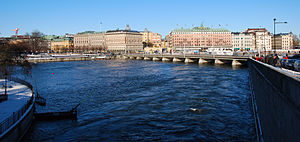
Stockholms ström
Strömmen set mod øst fra Slotskajen. I baggrunden Kungsträdgården, Strömbron og Blasieholmen med Strömkajen.
Strömmen eller Stockholms ström, er et vandområde som udgør den væstentligste del af Saltsjön i Stockholm hvor udløbet fra Mälaren efter Norrström og Söderström strømmer ud mod Østersøen. Området savner formel afgrænsning, og forskellige opfattelser råder om hvor grænserne går.